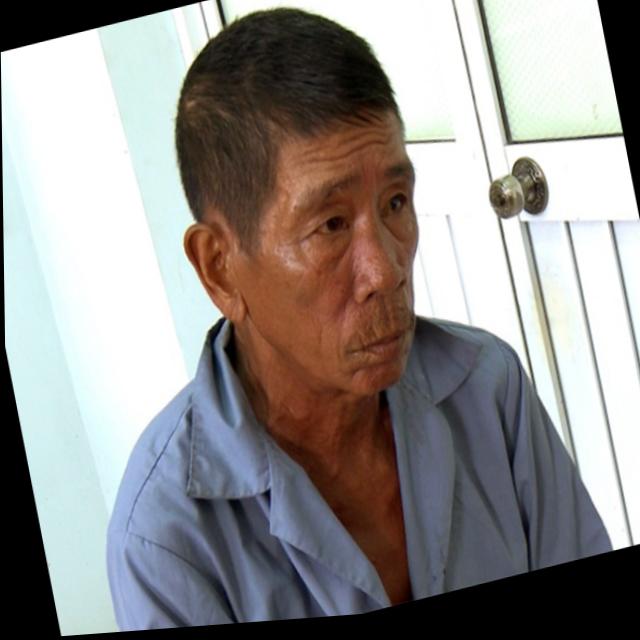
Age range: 65+